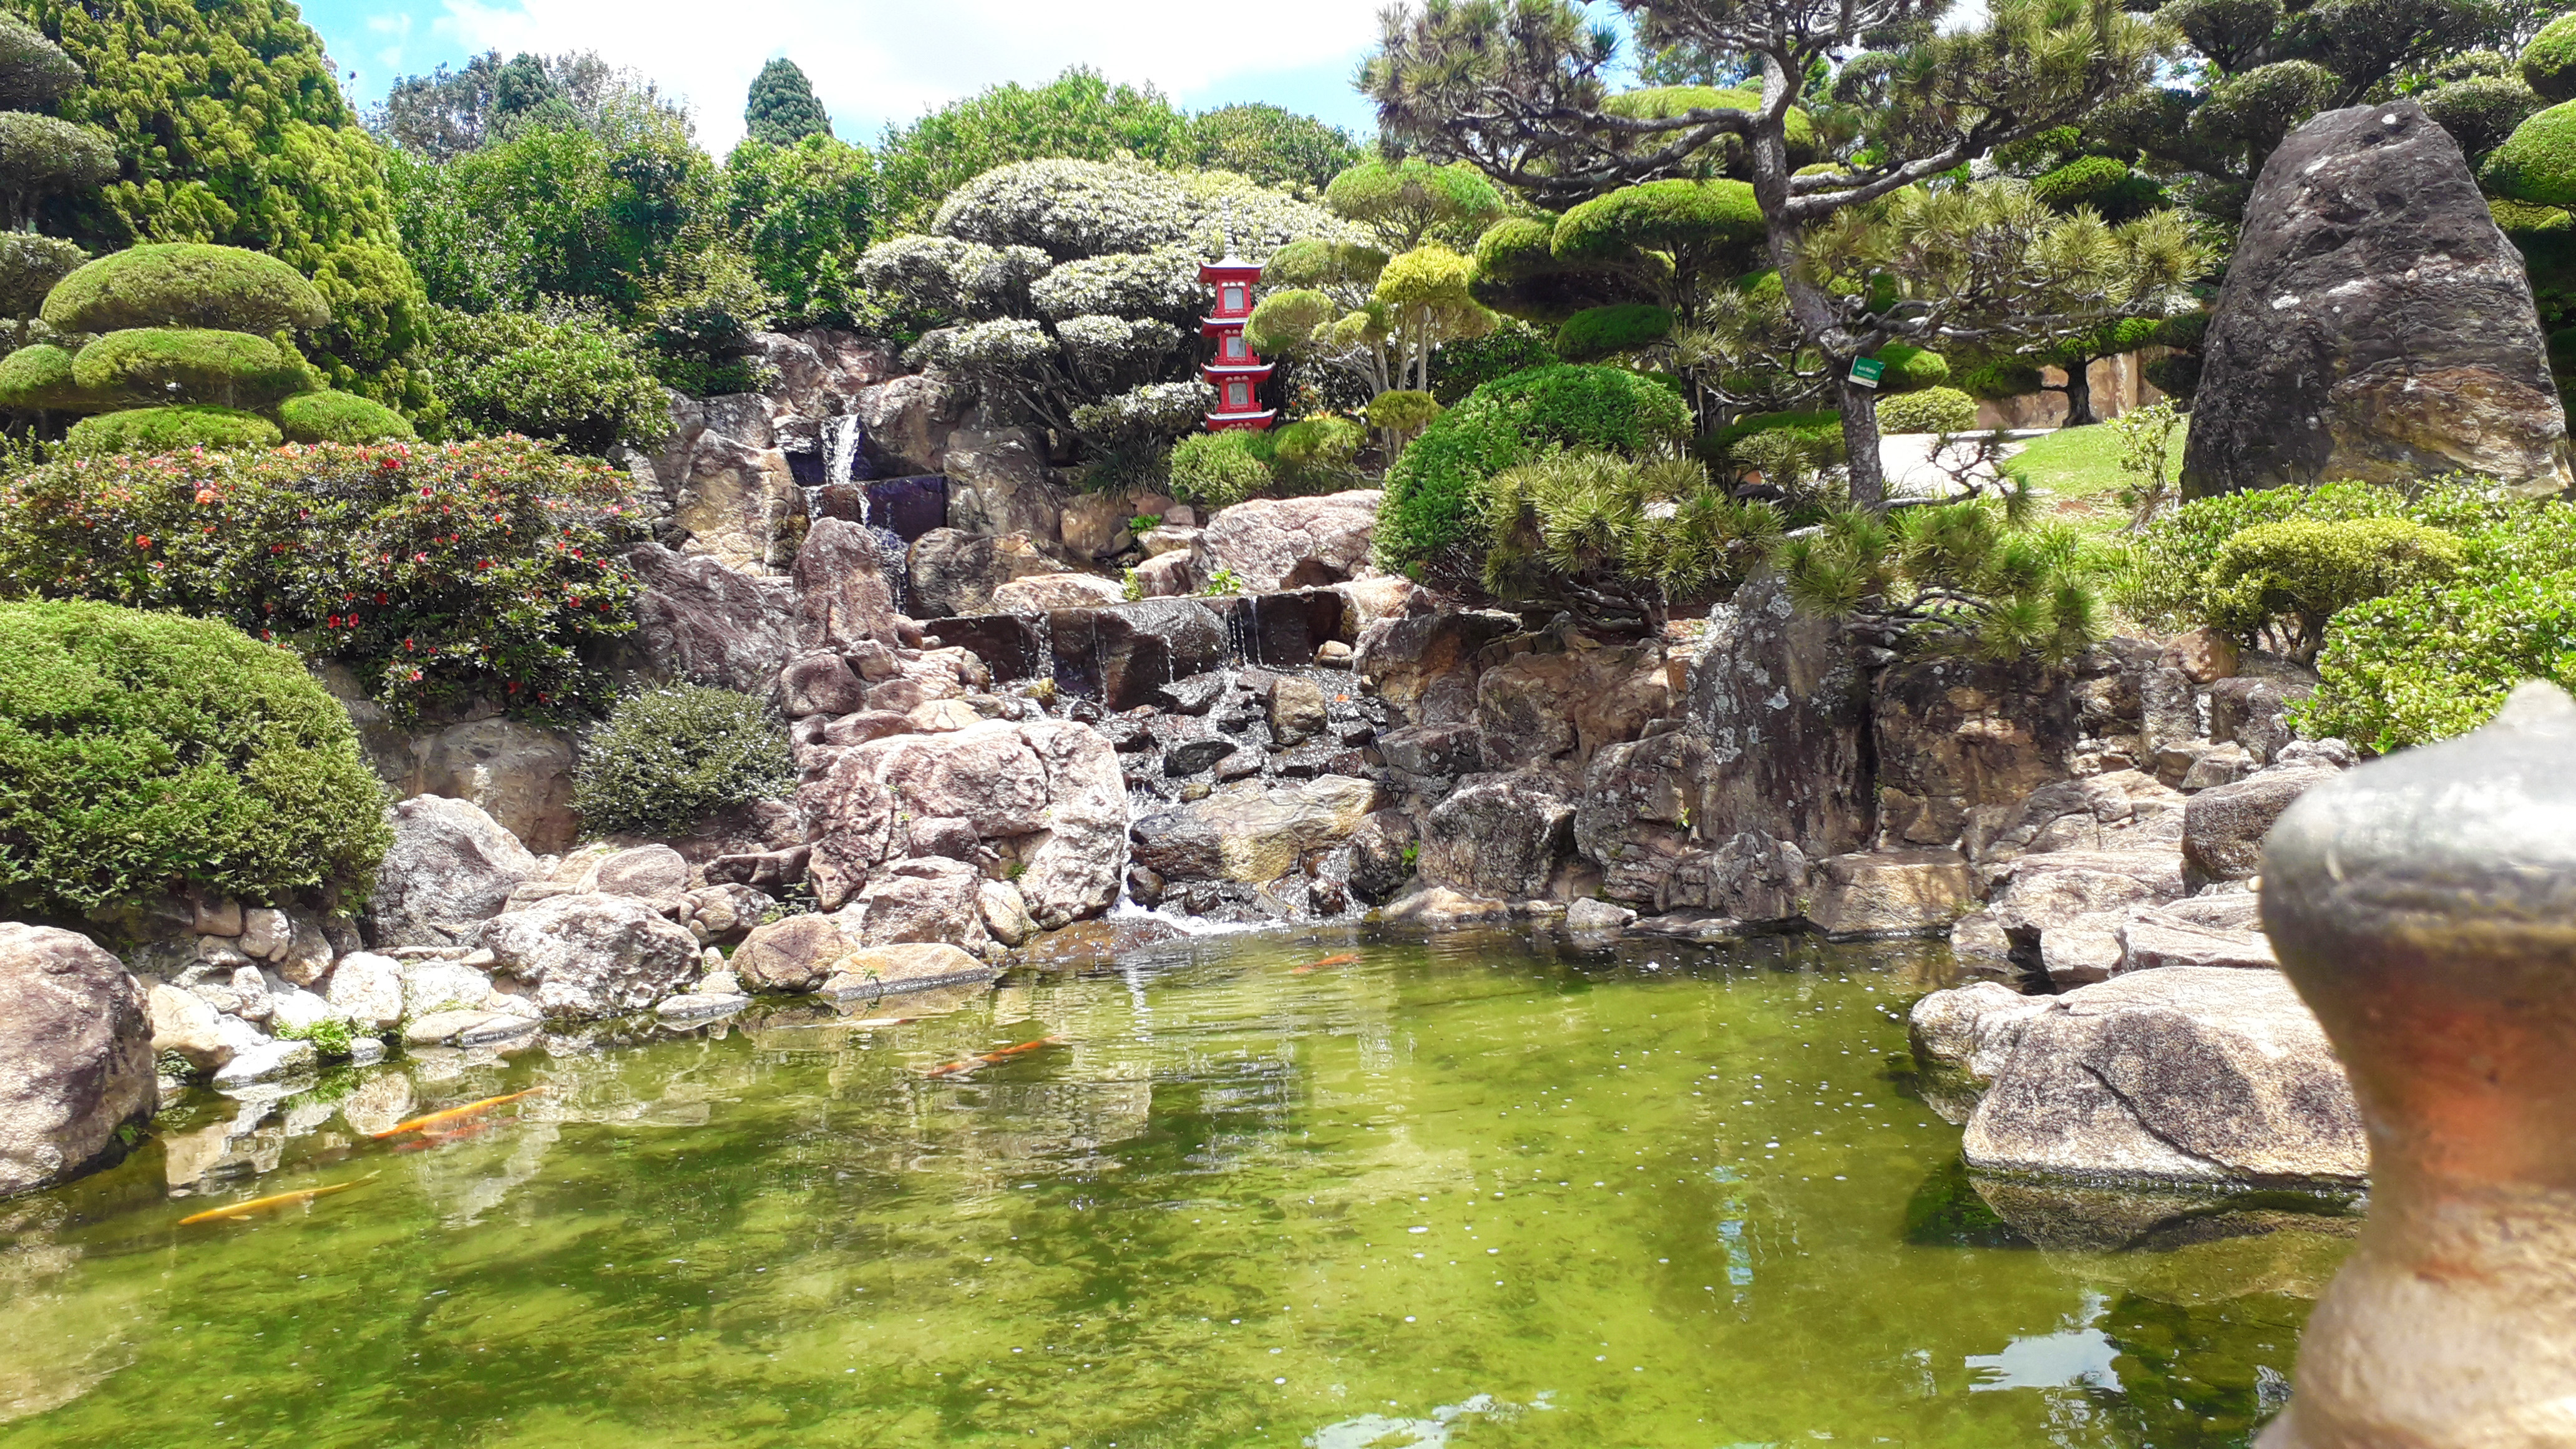
japanese, garden, water, plant, plant community, natural landscape, natural environment, bedrock, fluvial landforms of streams, sky, tree, watercourse, bank, landscape, groundcover, formation, shrub, riparian zone, grass, outcrop, leisure, stream, cloud, geology, landscaping, nature reserve, spring, rock, art, creek, forest, pond, algae, lake, riparian forest, tourism, reservoir, boulder, mountain river, aquatic plant, jungle, arroyo, stream bed, water feature